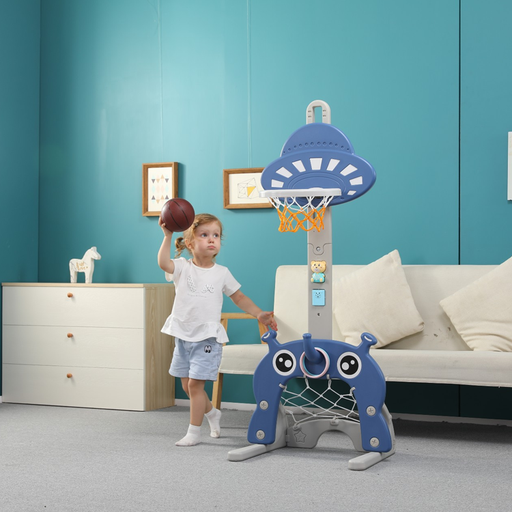
קטגוריה: עולם הילדים והפעוטות
תיאור: סלרובוט – מעמד סל וכדורגל